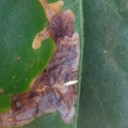
Label: Miner